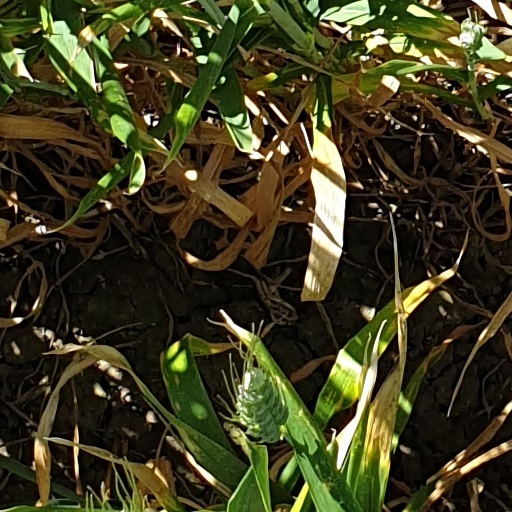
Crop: wheat